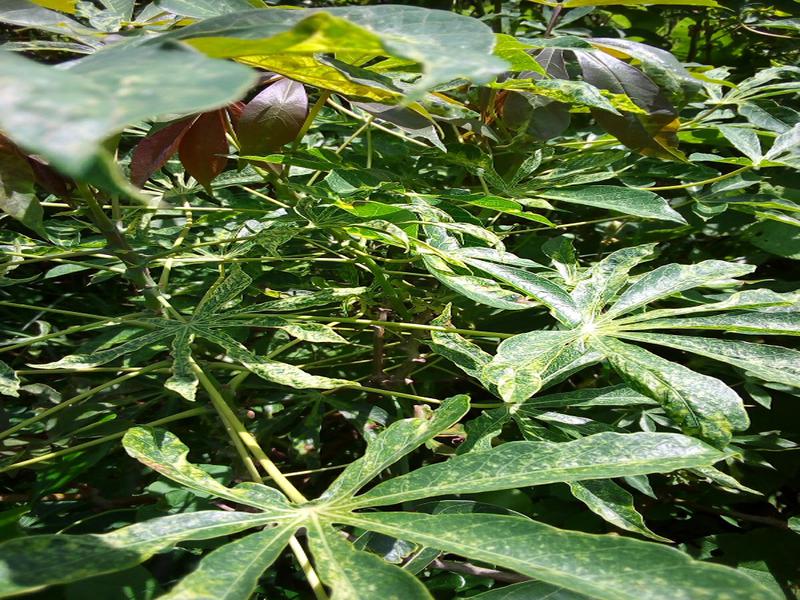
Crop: cassava
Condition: green_mottle